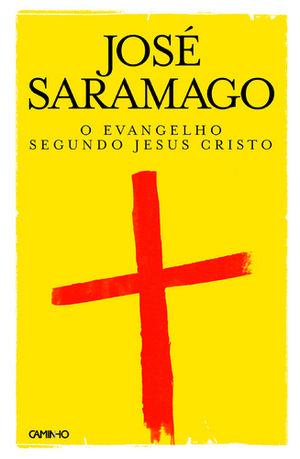
L'Évangile selon Jésus-Christ est un roman de l'écrivain portugais et prix Nobel de littérature José Saramago, paru en 1991. C'est une relecture iconoclaste des évangiles en les écrivant depuis le point de vue de Jésus Christ. Le livre suit la chronologie des évangiles, néanmoins l'enfance et l'adolescence de Jésus y sont bien plus développées.